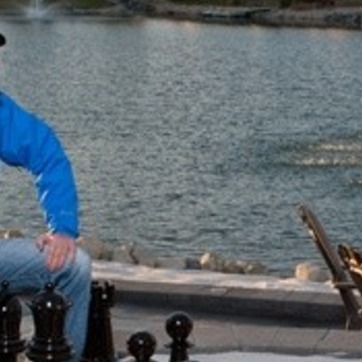
Material: water